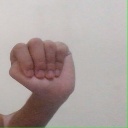
अक्षर: ठ